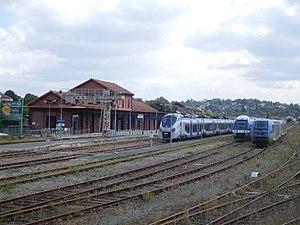
Vue générale de la gare de Carmaux avec Régiolis, AGC et X73500 stationnées.
La gare de Carmaux est une gare ferroviaire française de la ligne de Castelnaudary à Rodez, située sur le territoire de la commune de Carmaux dans le département du Tarn en région Occitanie.